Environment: real
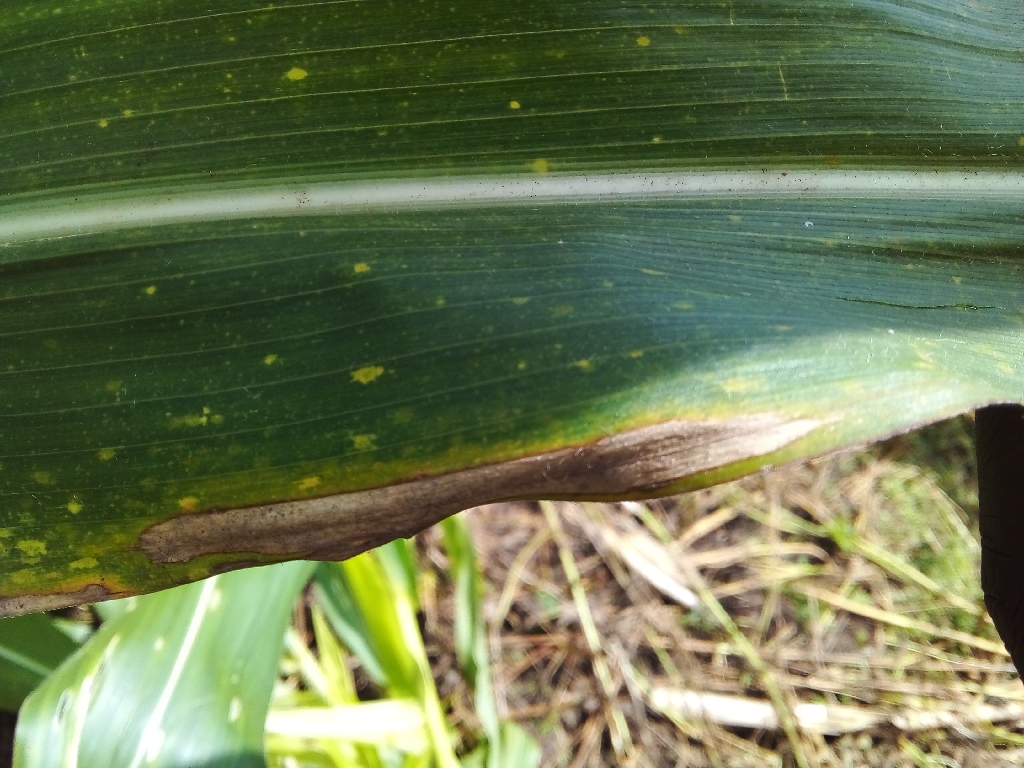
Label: northern_corn_leaf_blight